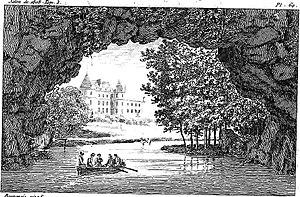
Château_de_Méréville_et_son pont de roches,_vue_des_jardins__dessin_de__M._Bourgeois_(Salon_de_1808)
Édouard Jean Joseph de Laborde de Marchainville, navigateur français, né le 26 juin 1762 à Paris, décédé le 13 juillet 1786 à la Baie des Français, Lituya, membre de l'expédition de Lapérouse.